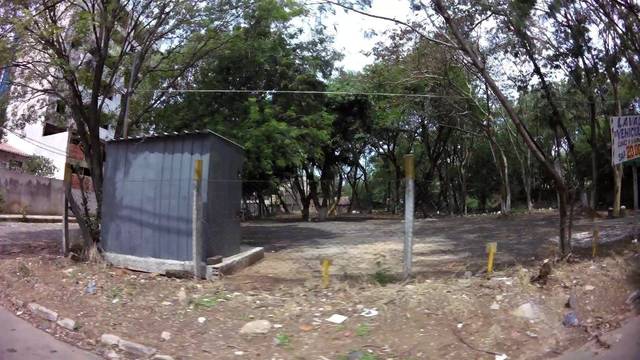
Region: Paraguay
Coordinates: -25.292, -57.582